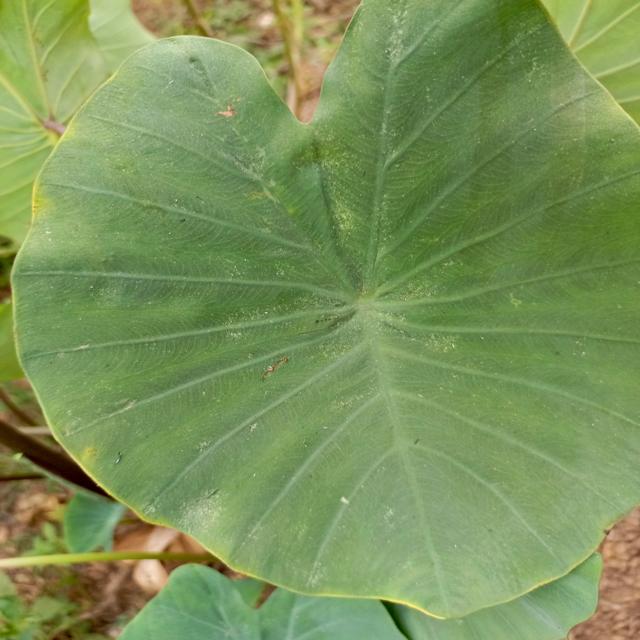
Label: Early_Blight